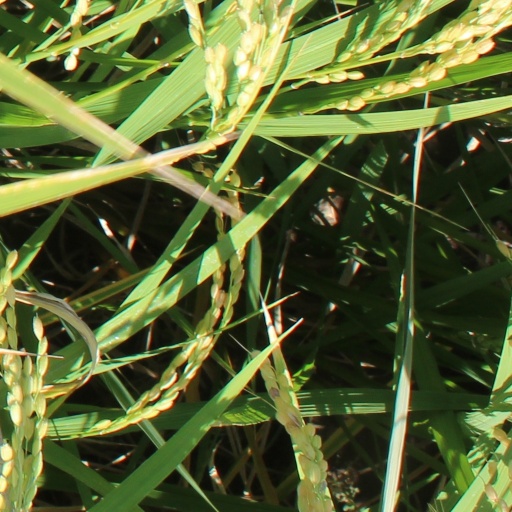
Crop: rice